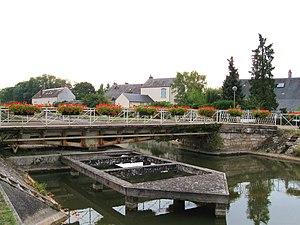
Le pont tournant (non fonctionnel) sur le canal d'Orléans, Combleux, Loiret, France
Le canal d'Orléans est une ancienne voie d'eau située dans le département français du Loiret. D’une longueur de 78,65 km, ce canal relie la Loire au canal du Loing et au canal de Briare. Il assure ainsi la continuité par voie d'eau entre Orléans et Paris vers le nord et Briare et les canaux du Centre vers le sud.
Le pont tournant de Combleux est un pont mobile français situé sur le territoire de la commune de Combleux, le département du Loiret et la région Centre-Val de Loire.
Le bief de Combleux est une section du canal d'Orléans et constitue le débouché historique en Loire du canal. D’une longueur de 5 450 m, il est presque entièrement situé sur la commune de Chécy, l’extrémité aval empiétant sur la commune de Combleux, l’écluse de Pont-aux-Moines étant quant à elle située sur la commune de Mardié.
Cette page présente la liste des ponts du département français du Loiret.